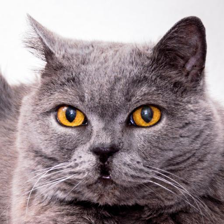
Label: animals